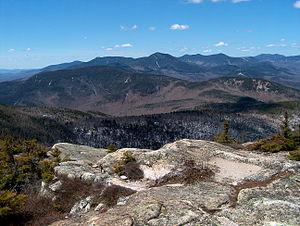
Les Forêts nationales des États-Unis sont des forêts et des zones boisées américaines protégées par le gouvernement fédéral des États-Unis. Les forêts sont contrôlées par le gouvernement fédéral du pays et gérées par le Service des forêts des États-Unis sous la direction du département de l'Agriculture des États-Unis. La gestion est basée sur le contrôle des ressources forestières avec la gestion de la coupe des arbres, de la plantation, de la vie sauvage et aussi le contrôle des loisirs et du tourisme dans les forêts. L’utilisation commerciale des forêts nationales est permise et parfois même encouragée contrairement aux parcs nationaux américains. Les forêts sont classées en catégorie VI selon la classification des zones naturelles protégées UICN.